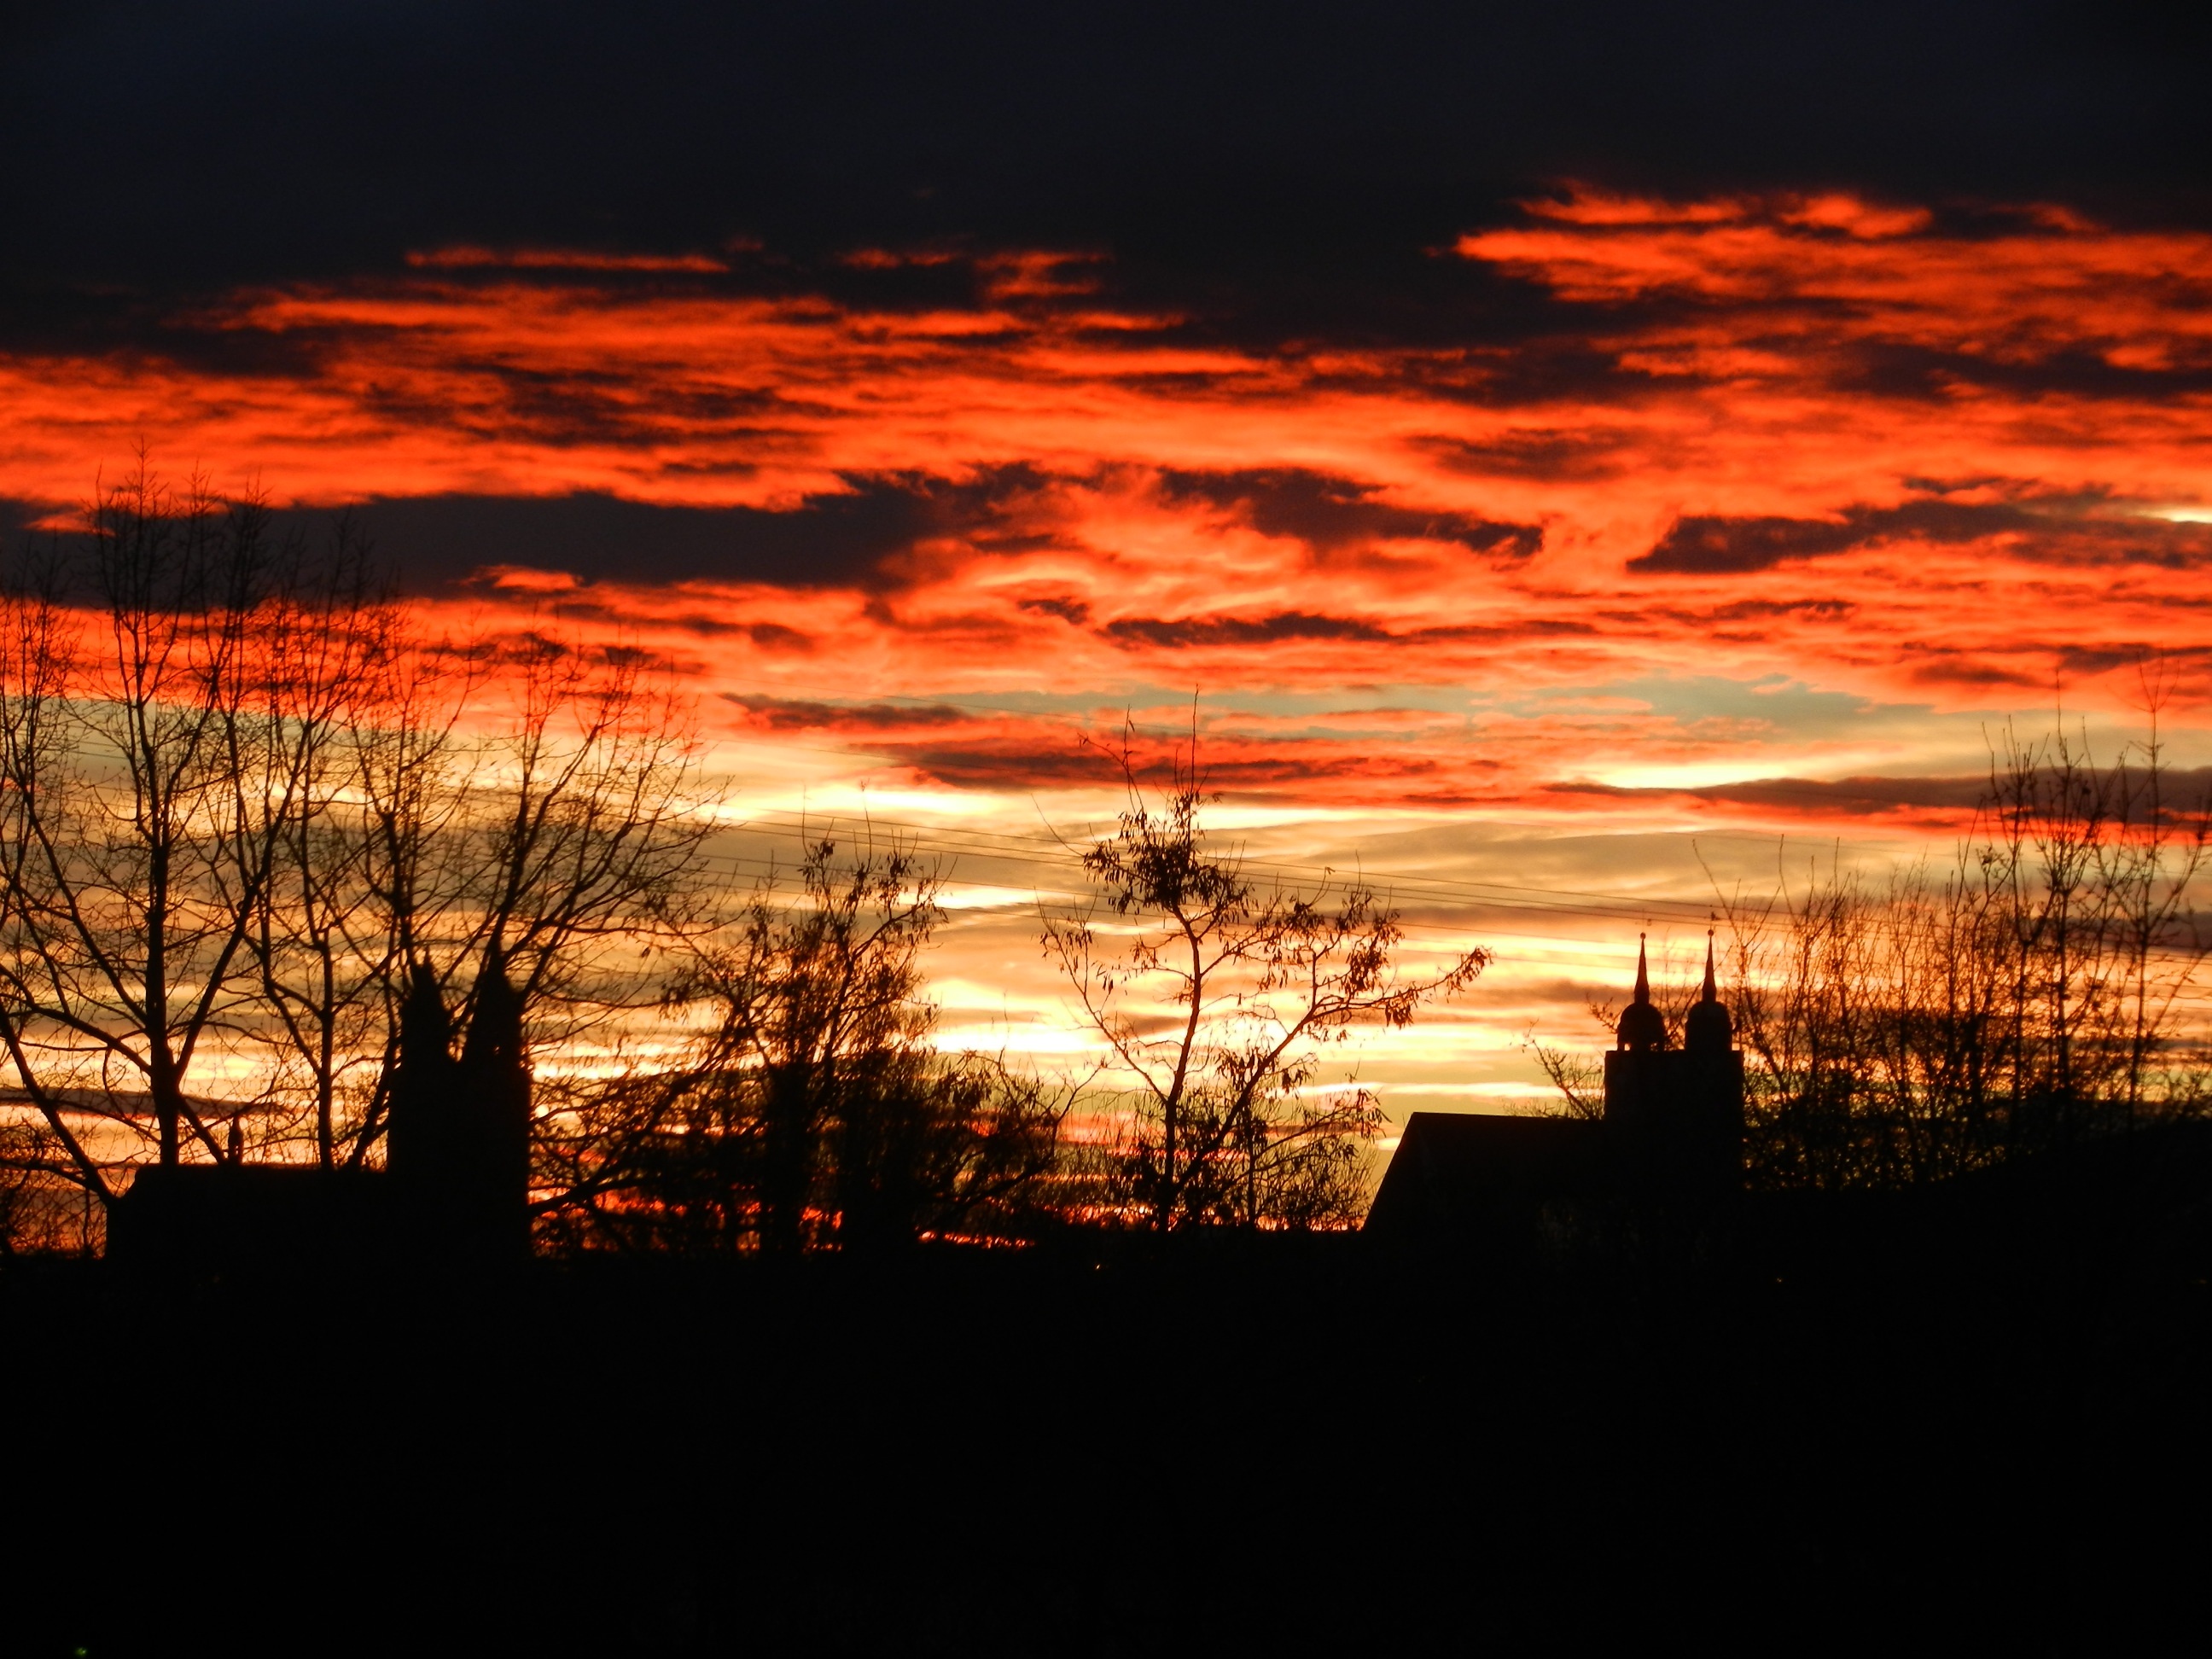
horizon, cloud, sky, sunrise, sunset, skyline, morning, dawn, dusk, evening, reflection, romance, clouds, abendstimmung, afterglow, evening sky, clouds form, red sky at morning